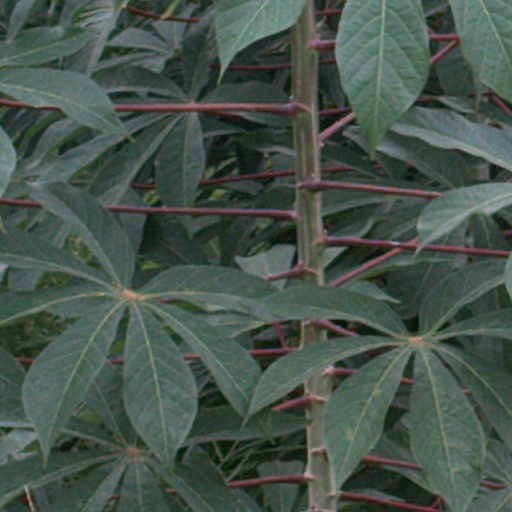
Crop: cassava